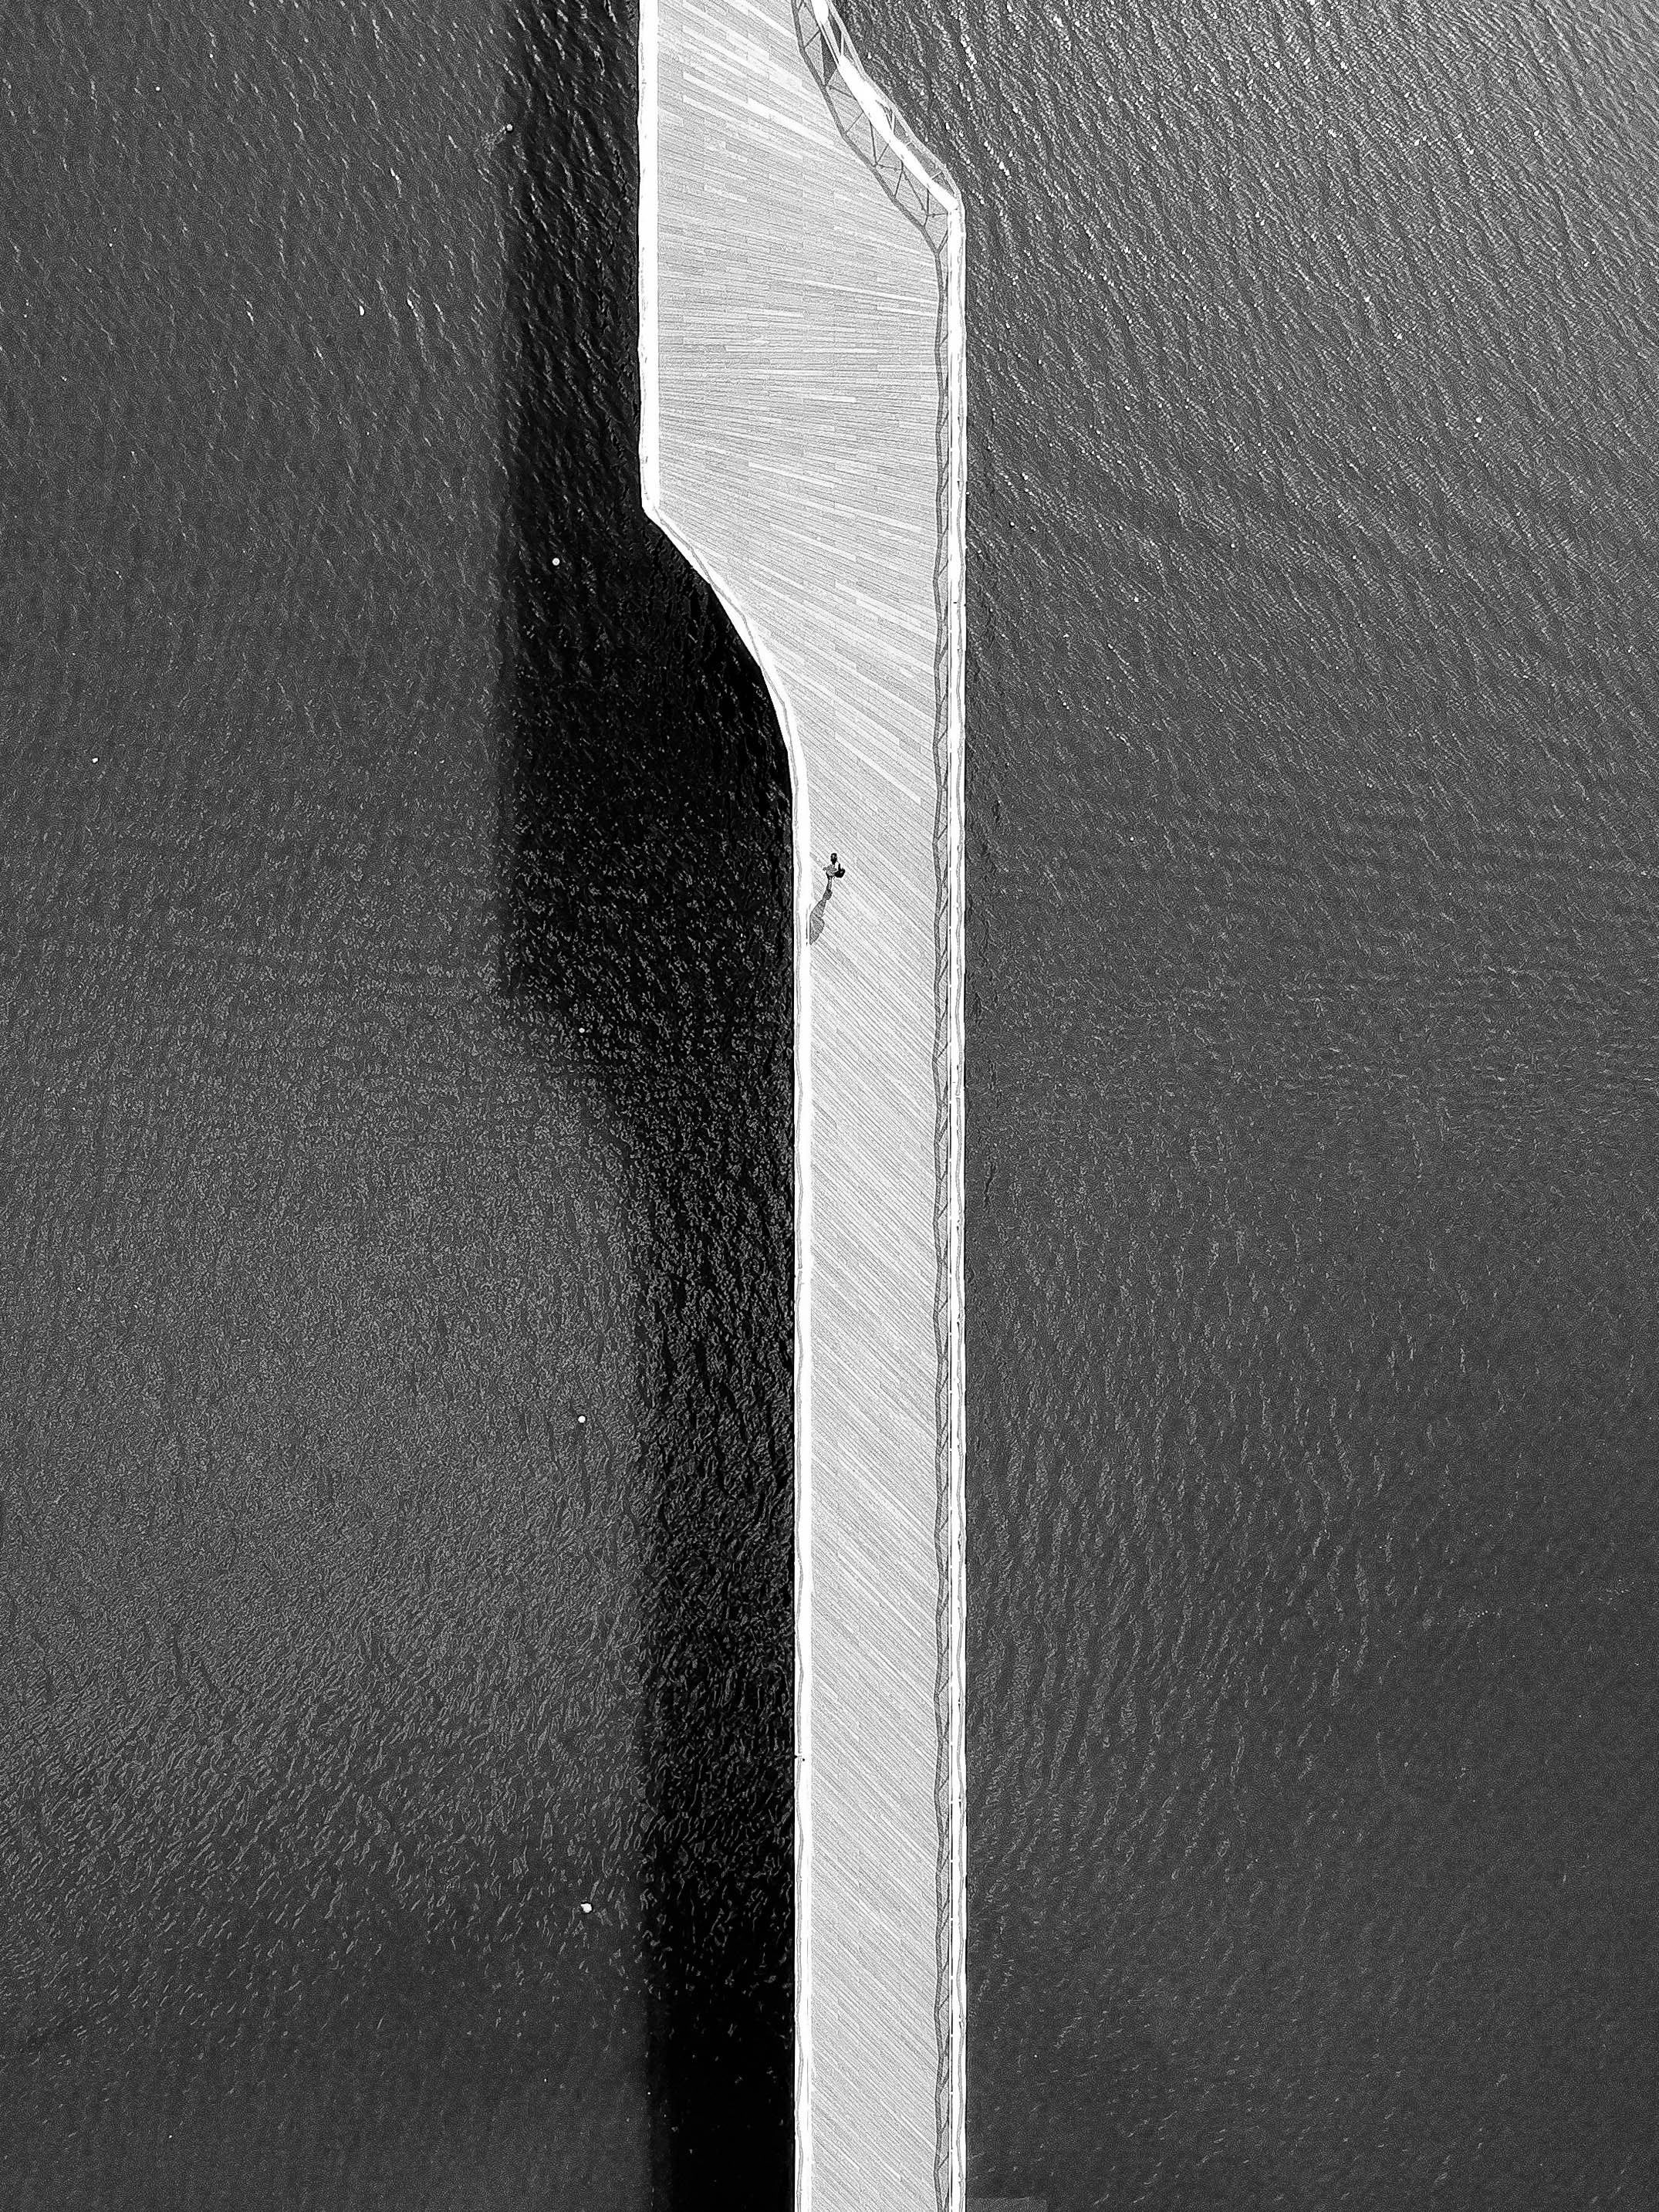
black and white, line, black, monochrome, angle, product design, monochrome photography